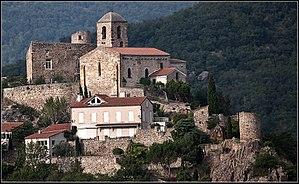
Chapelle du village de Ste-Yvoine. Puy de dôme
Saint-Yvoine est une commune française, située dans le département du Puy-de-Dôme en région Auvergne-Rhône-Alpes.
Cet article recense les sites naturels protégés dans le Puy-de-Dôme, en France.